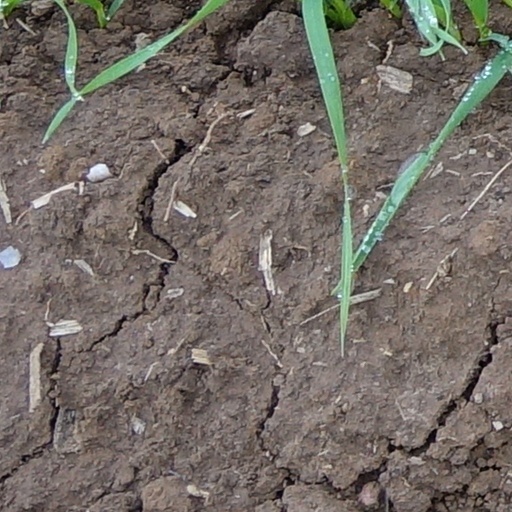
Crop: wheat